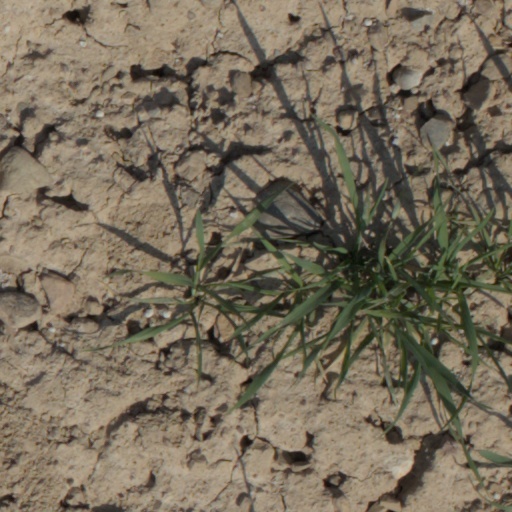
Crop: wheat